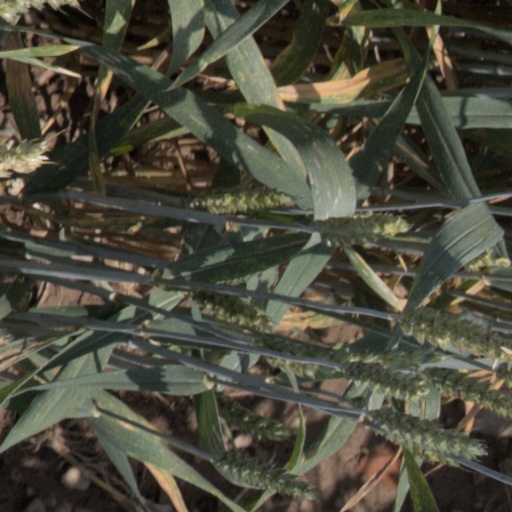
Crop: wheat